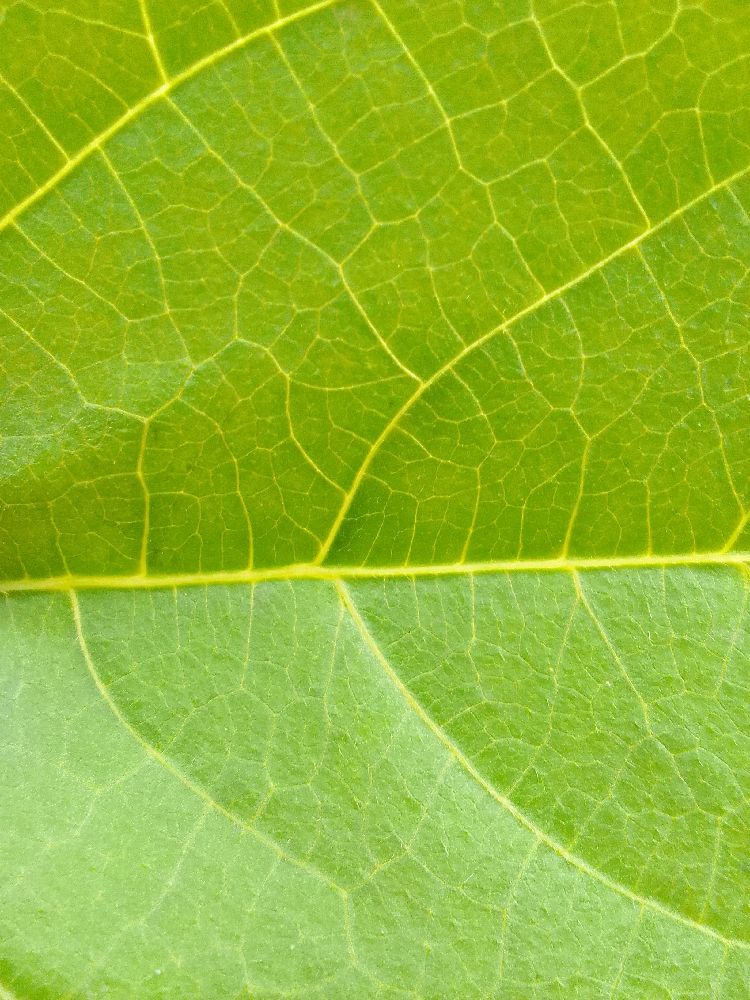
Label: healthy